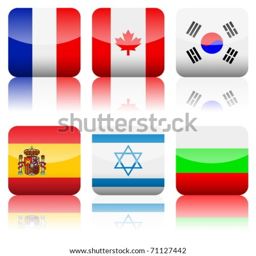
square national flag set on a white background .